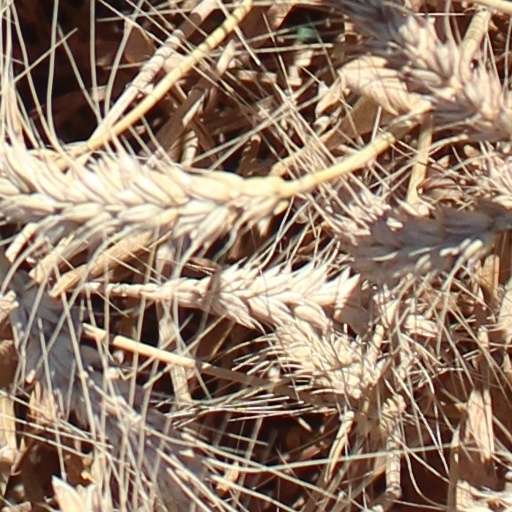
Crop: wheat